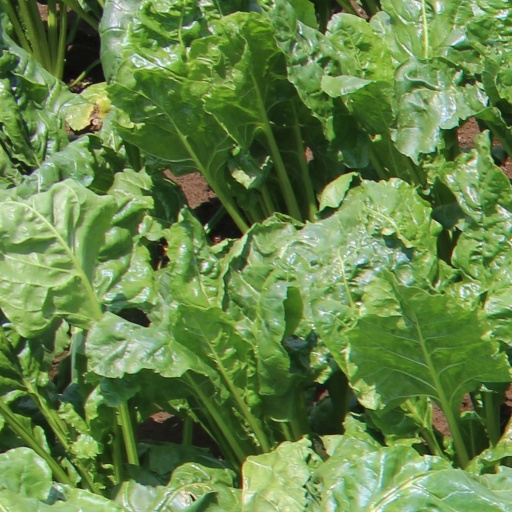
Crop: sugar beet